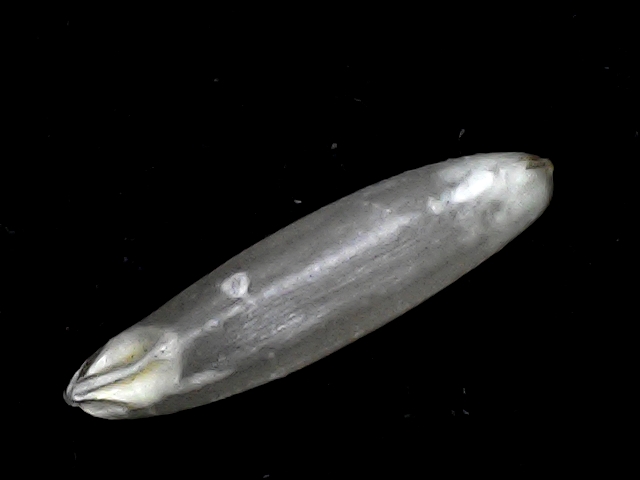
Rice variety: BD57